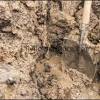
Soil type: Clay soil